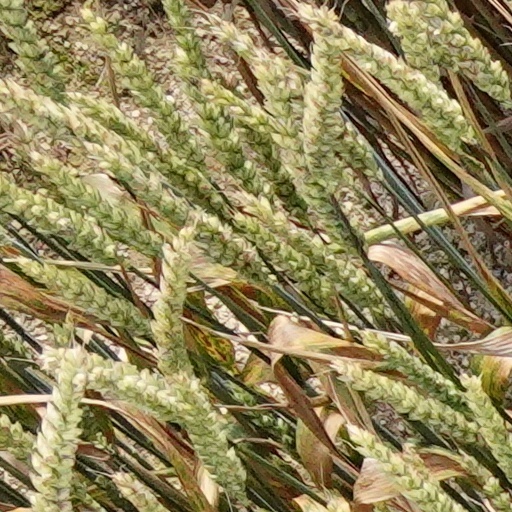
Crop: wheat